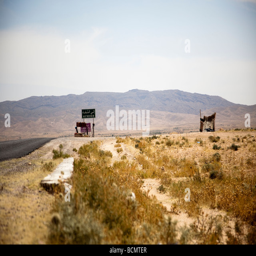
heading south , the geography slowly becomes dryer and more desert - like